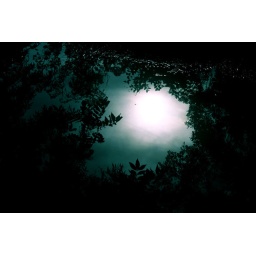
This is a reflection of the sky from the water in a ditch near my house after a big rain storm.